List of Parks and Recreation characters

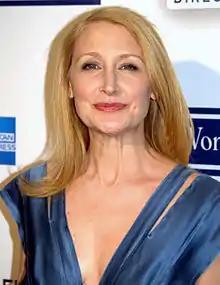
Patricia Clarkson

Lucy Santo Domingo (Natalie Morales) is the on-off girlfriend and eventual fiancée of Tom Haverford. Lucy first appears as a bartender in the Snakehole Lounge, and meets Tom after he comes to the bar to settle his tab from the night before, when he unsuccessfully attempted to pick up several girls by buying drinks for them. Rather than trying to impress her in the same way as the other girls, Tom simply acts like himself; the two end up hitting it off and soon begin dating. Lucy is intelligent and funny, and freely accepts Tom's immaturity and inappropriate humor; she jokingly claims to be attracted to him because, "You're cute and you're small enough for me to throw you around."